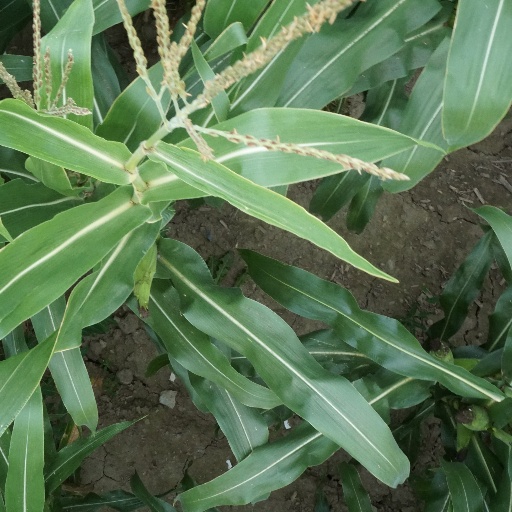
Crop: maize; corn